Tirupati

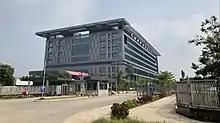
Private medical facility

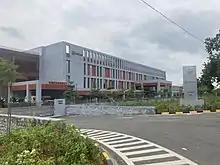
SVICCAR (Cancer) Facility at Tirupati

Balaji Institute of Surgery, Research and Rehabilitation for the Disabled (BIRRD) has 250 beds; it was established in 1985 by TTD to treat patients with polio myelitis, cerebral palsy, congenital anomalies, spinal injuries, and orthopaedic impairments. A non-profit organisation, it is run with funds from Tirumala Tirupati Devasthanams and donations from the public. Government Maternity Hospital (GMH) in Tirupati is the largest maternity hospital in the state in terms of number of deliveries. Established over 50 years ago, GMH serves pregnant woman from Chittoor, YSR, Nellore, Anantapur districts of Andhra Pradesh and few areas of Tamil Nadu. GMH was named "best hospital" under the "sterilization and institutional deliveries category" by the Ministry of Health and Family Welfare for the year 2013.